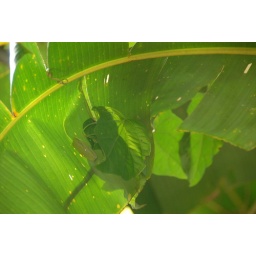
There is a red-eyed green tree frog in there.